Sky position (RA, Dec in degrees): 228.303, 9.27
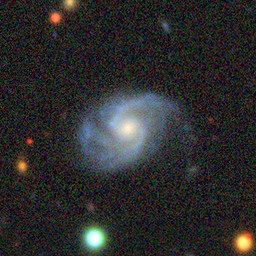
Galaxy morphology: Unbarred Loose Spiral Galaxies